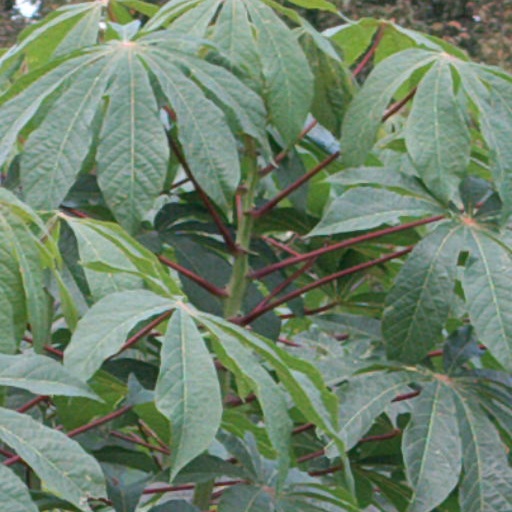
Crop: cassava